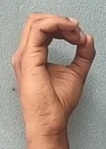
ASL sign: O